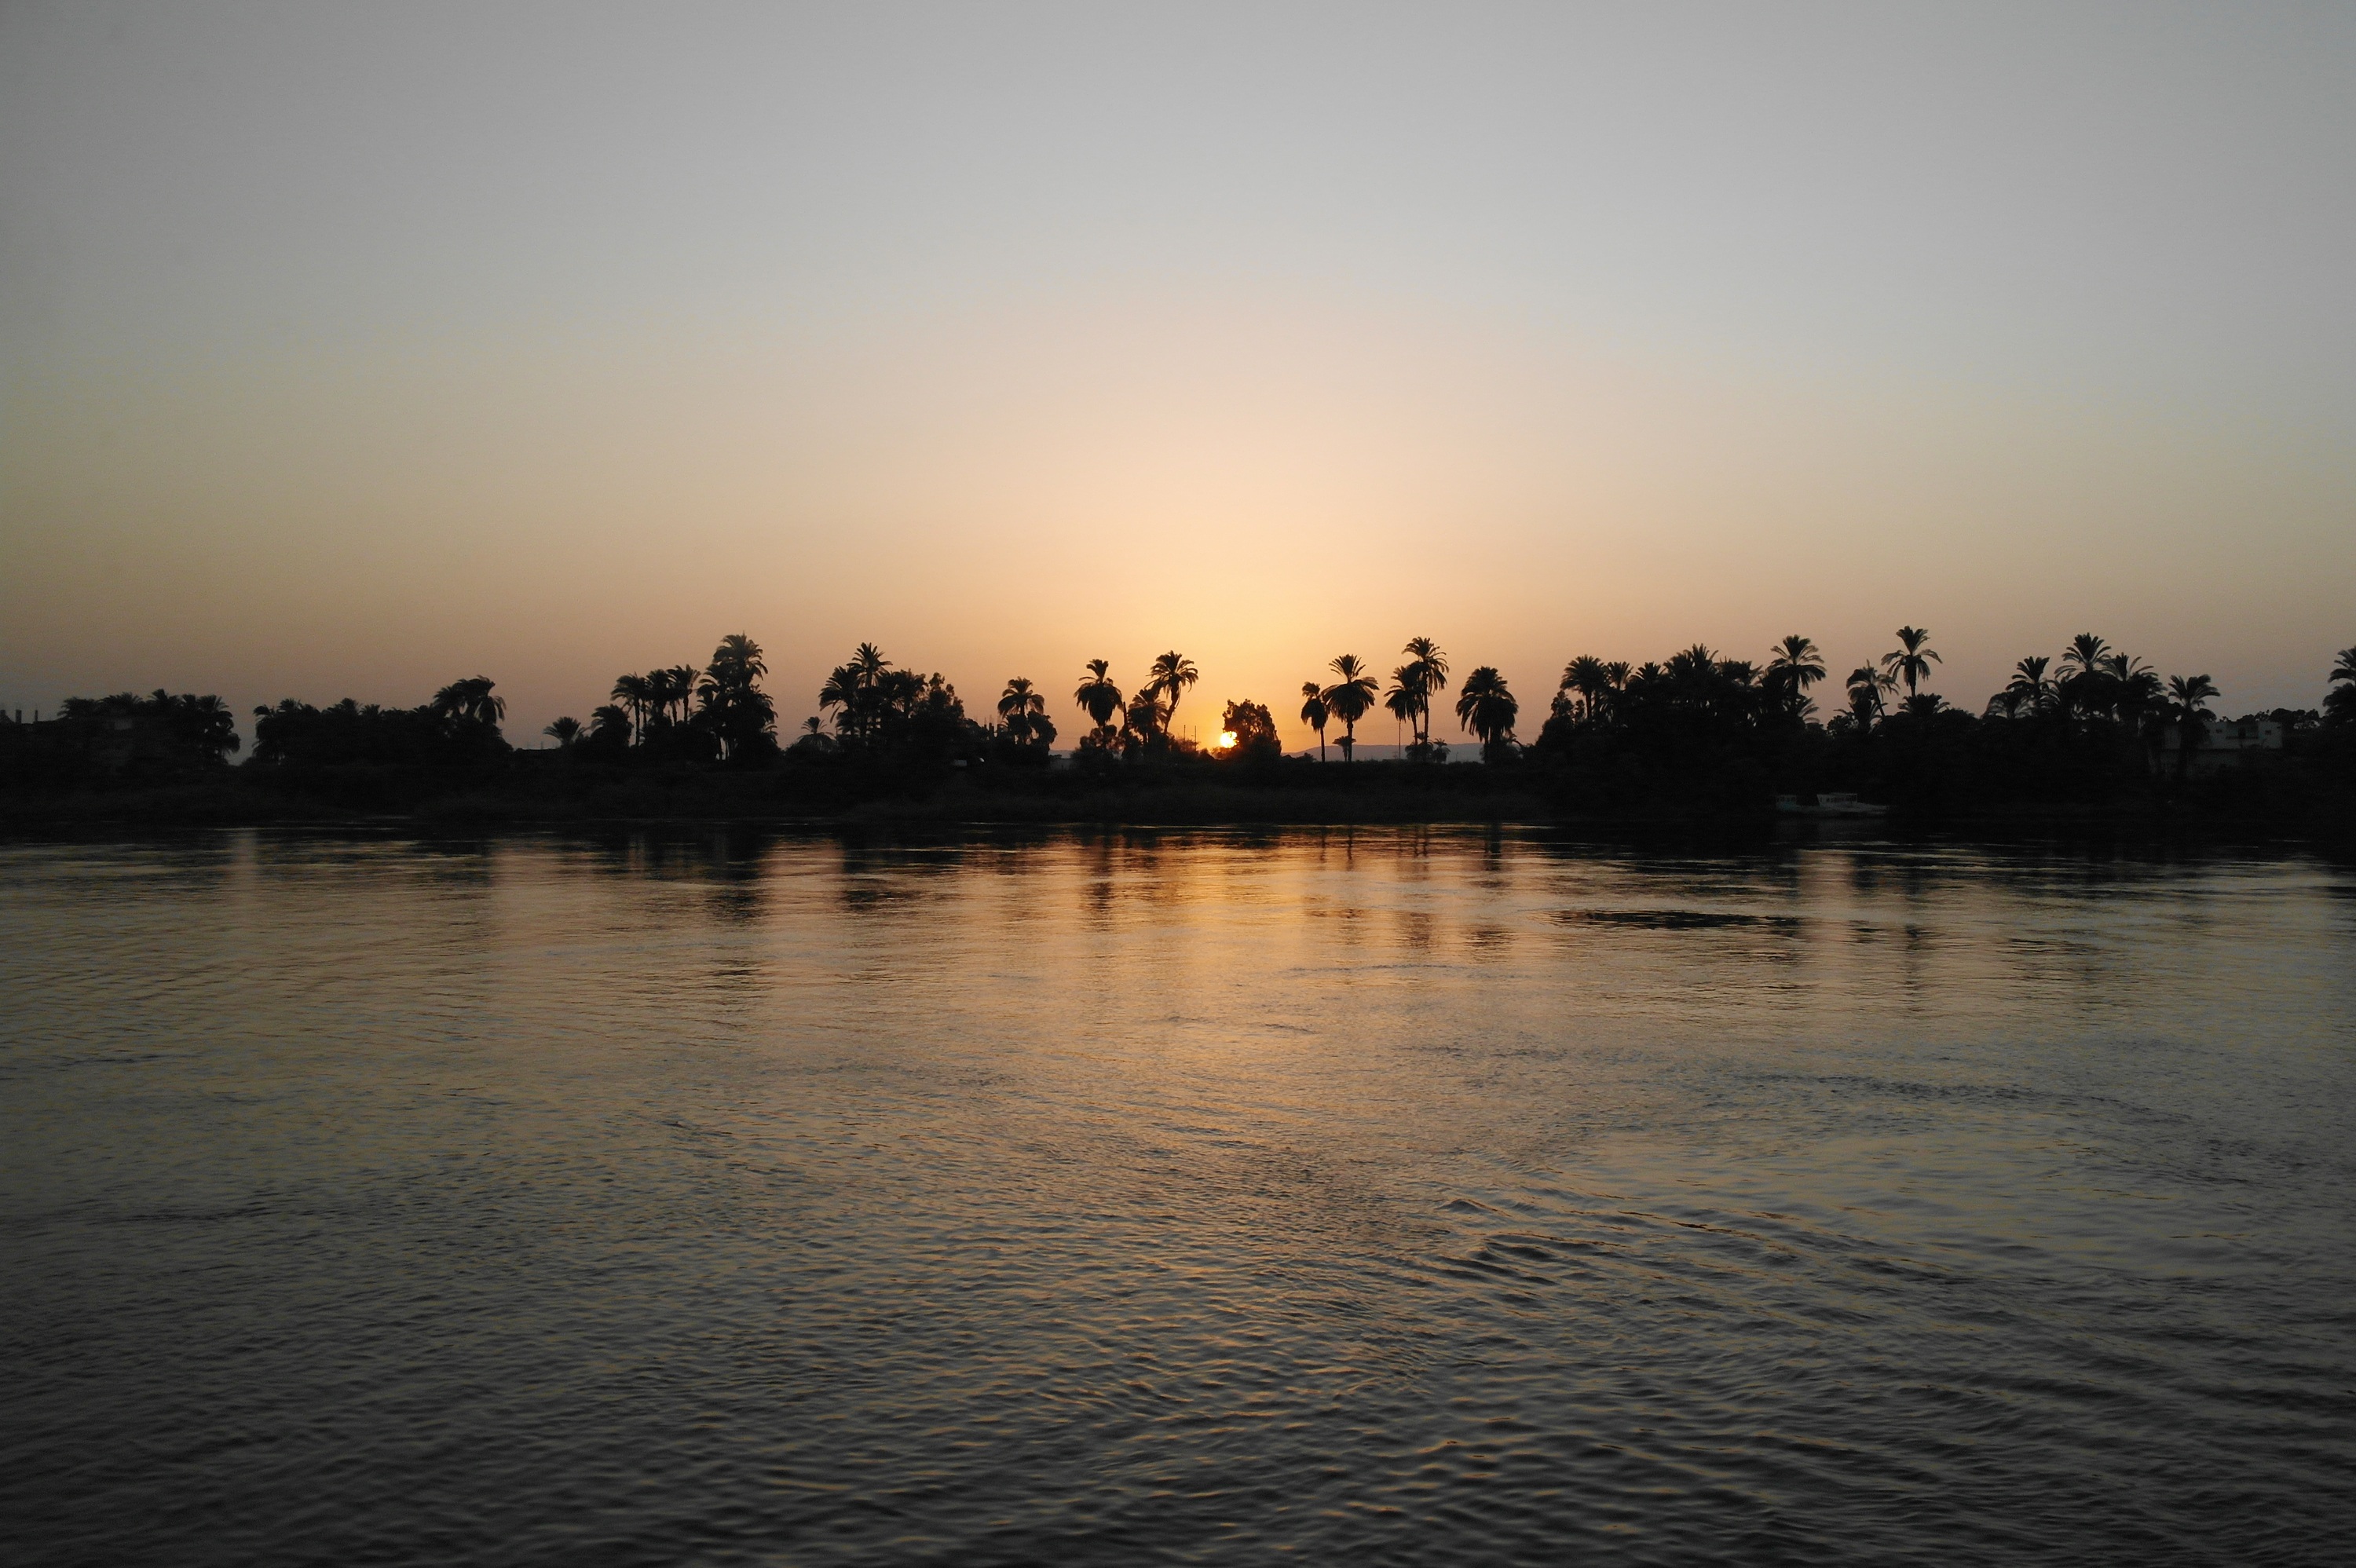
sea, horizon, light, sky, sun, sunrise, sunset, sunlight, morning, dawn, river, dusk, evening, golden, reflection, bay, rest, egypt, mood, atmospheric, nile, afterglow, water reflection, atmospheric phenomenon